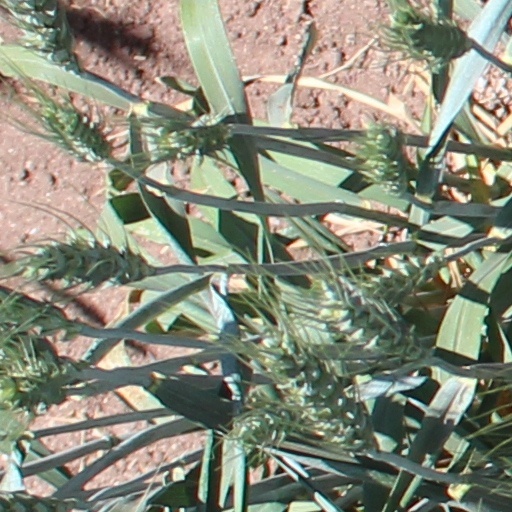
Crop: wheat